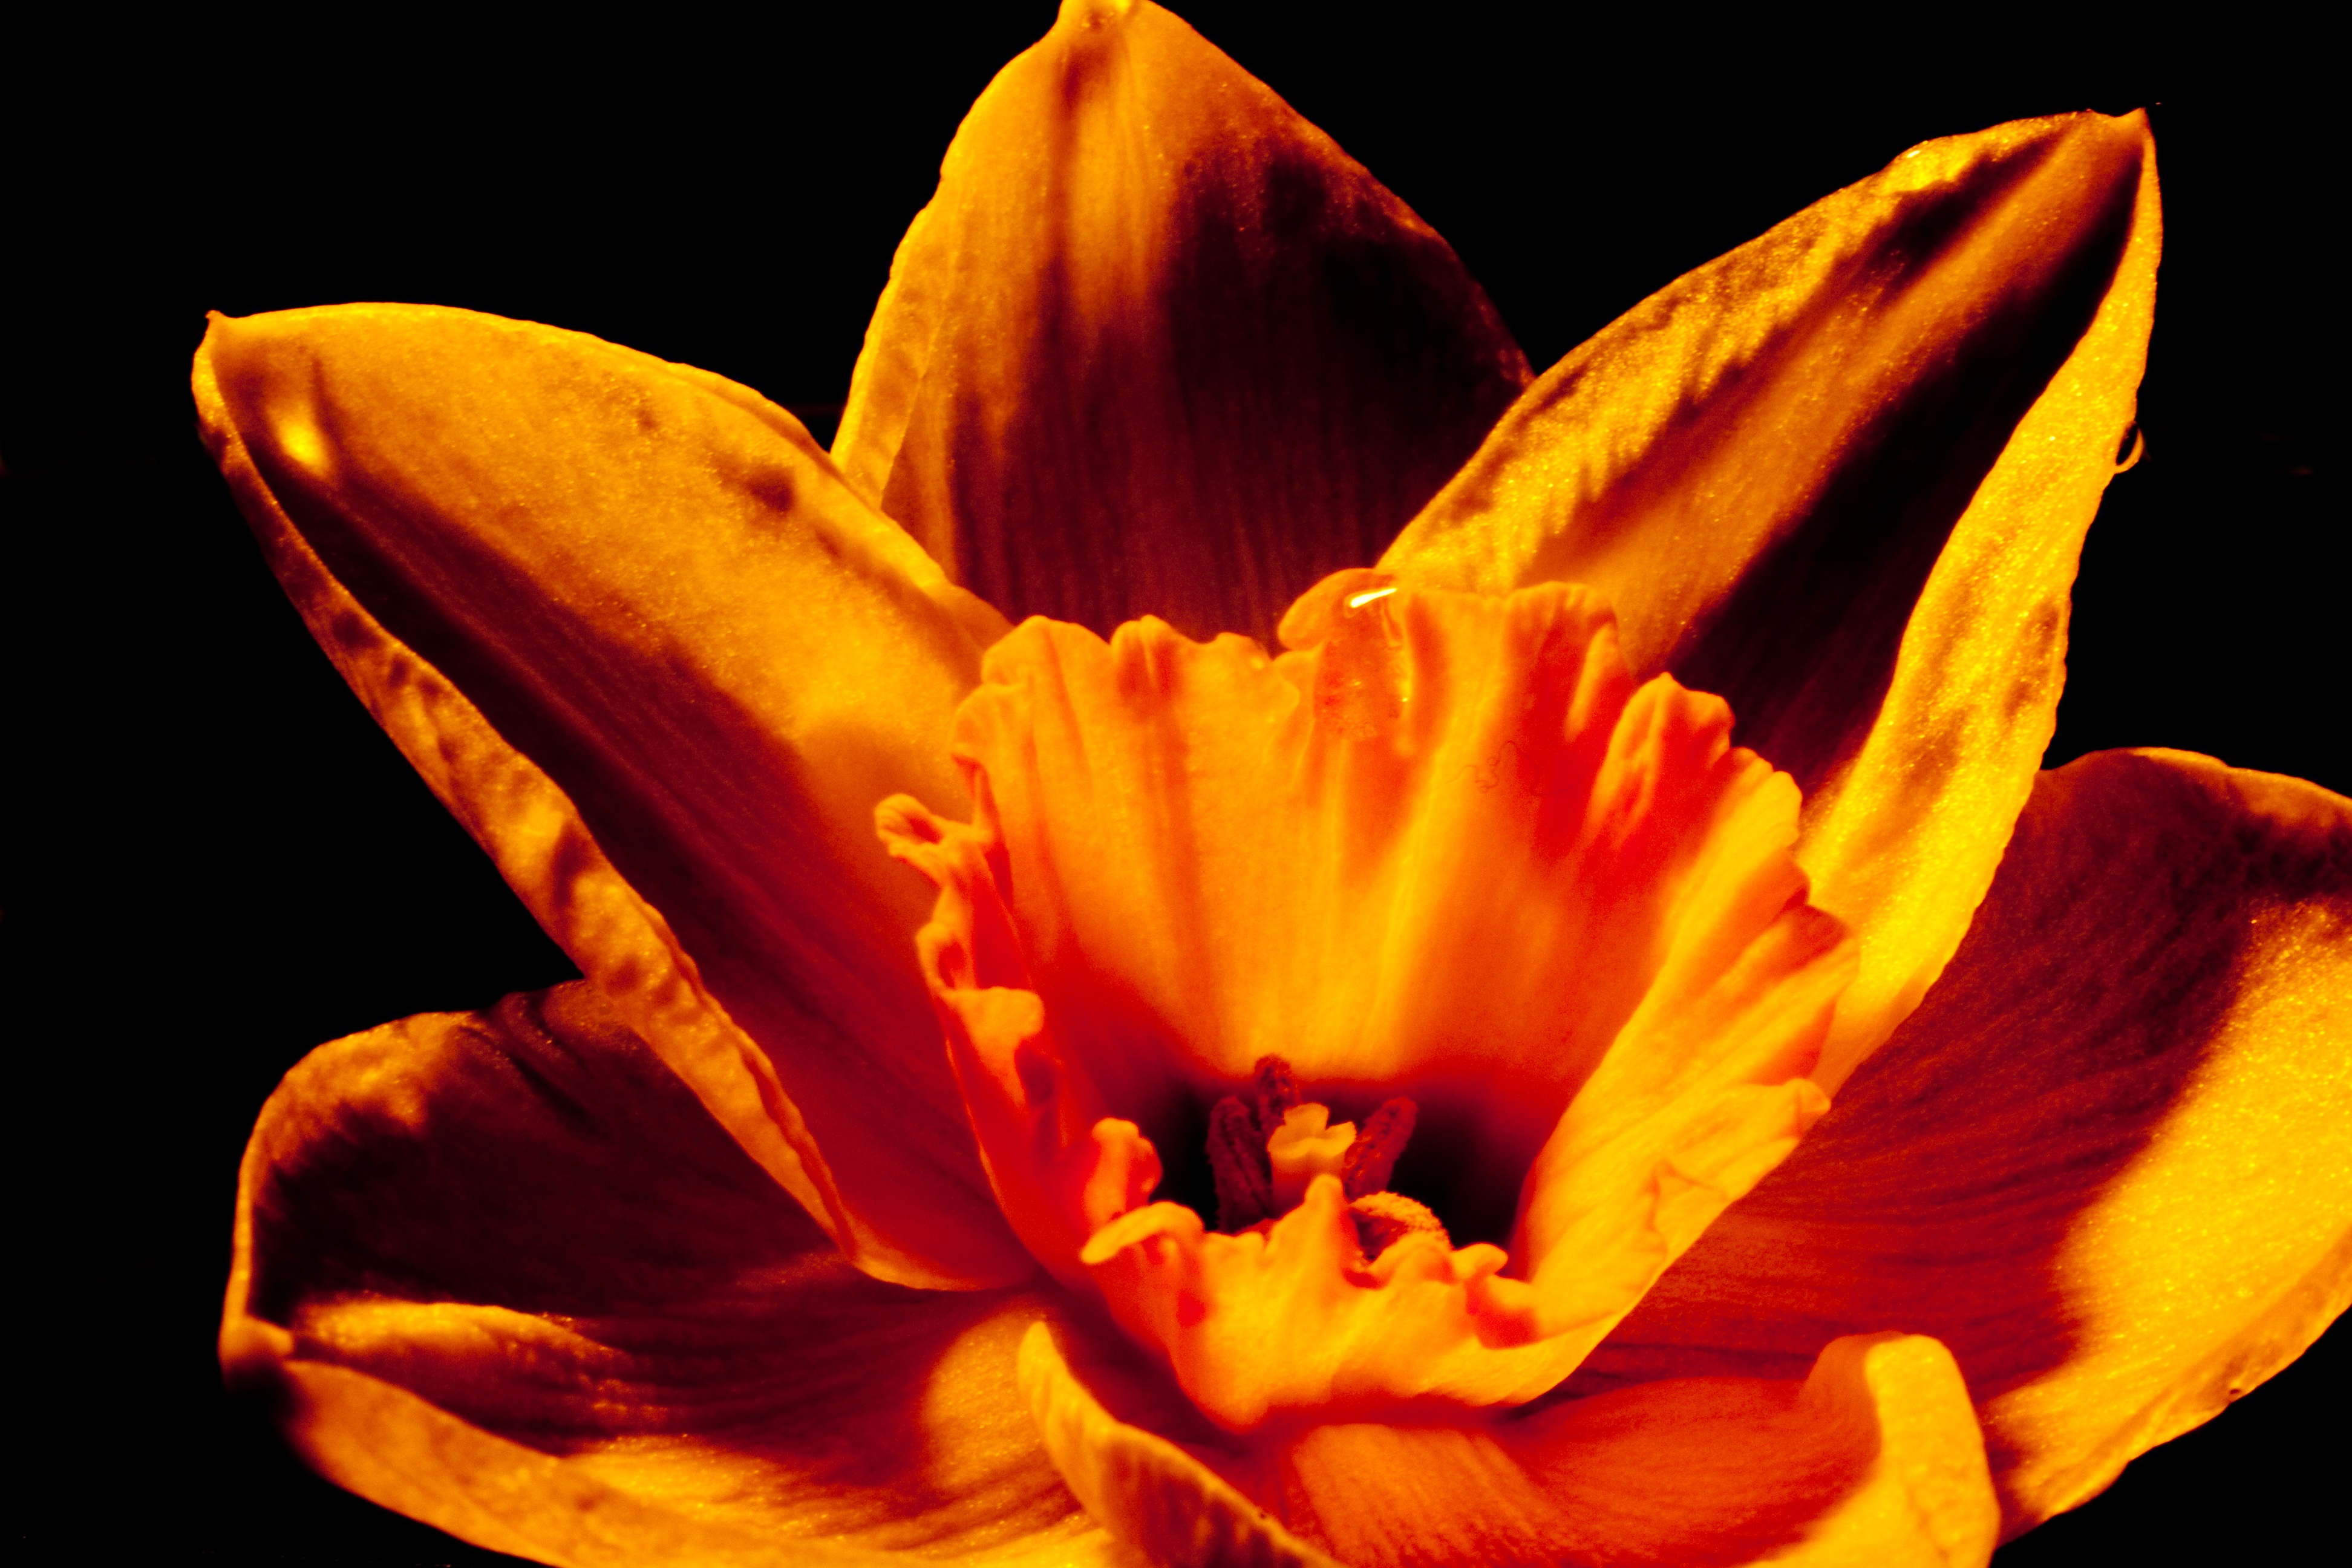
nature, plant, flower, petal, spring, yellow, flora, yellow flower, close up, narcissus, easter, daylily, macro photography, flowering plant, narcissus pseudonarcissus, osterglocken, to easter, plant stem, land plant